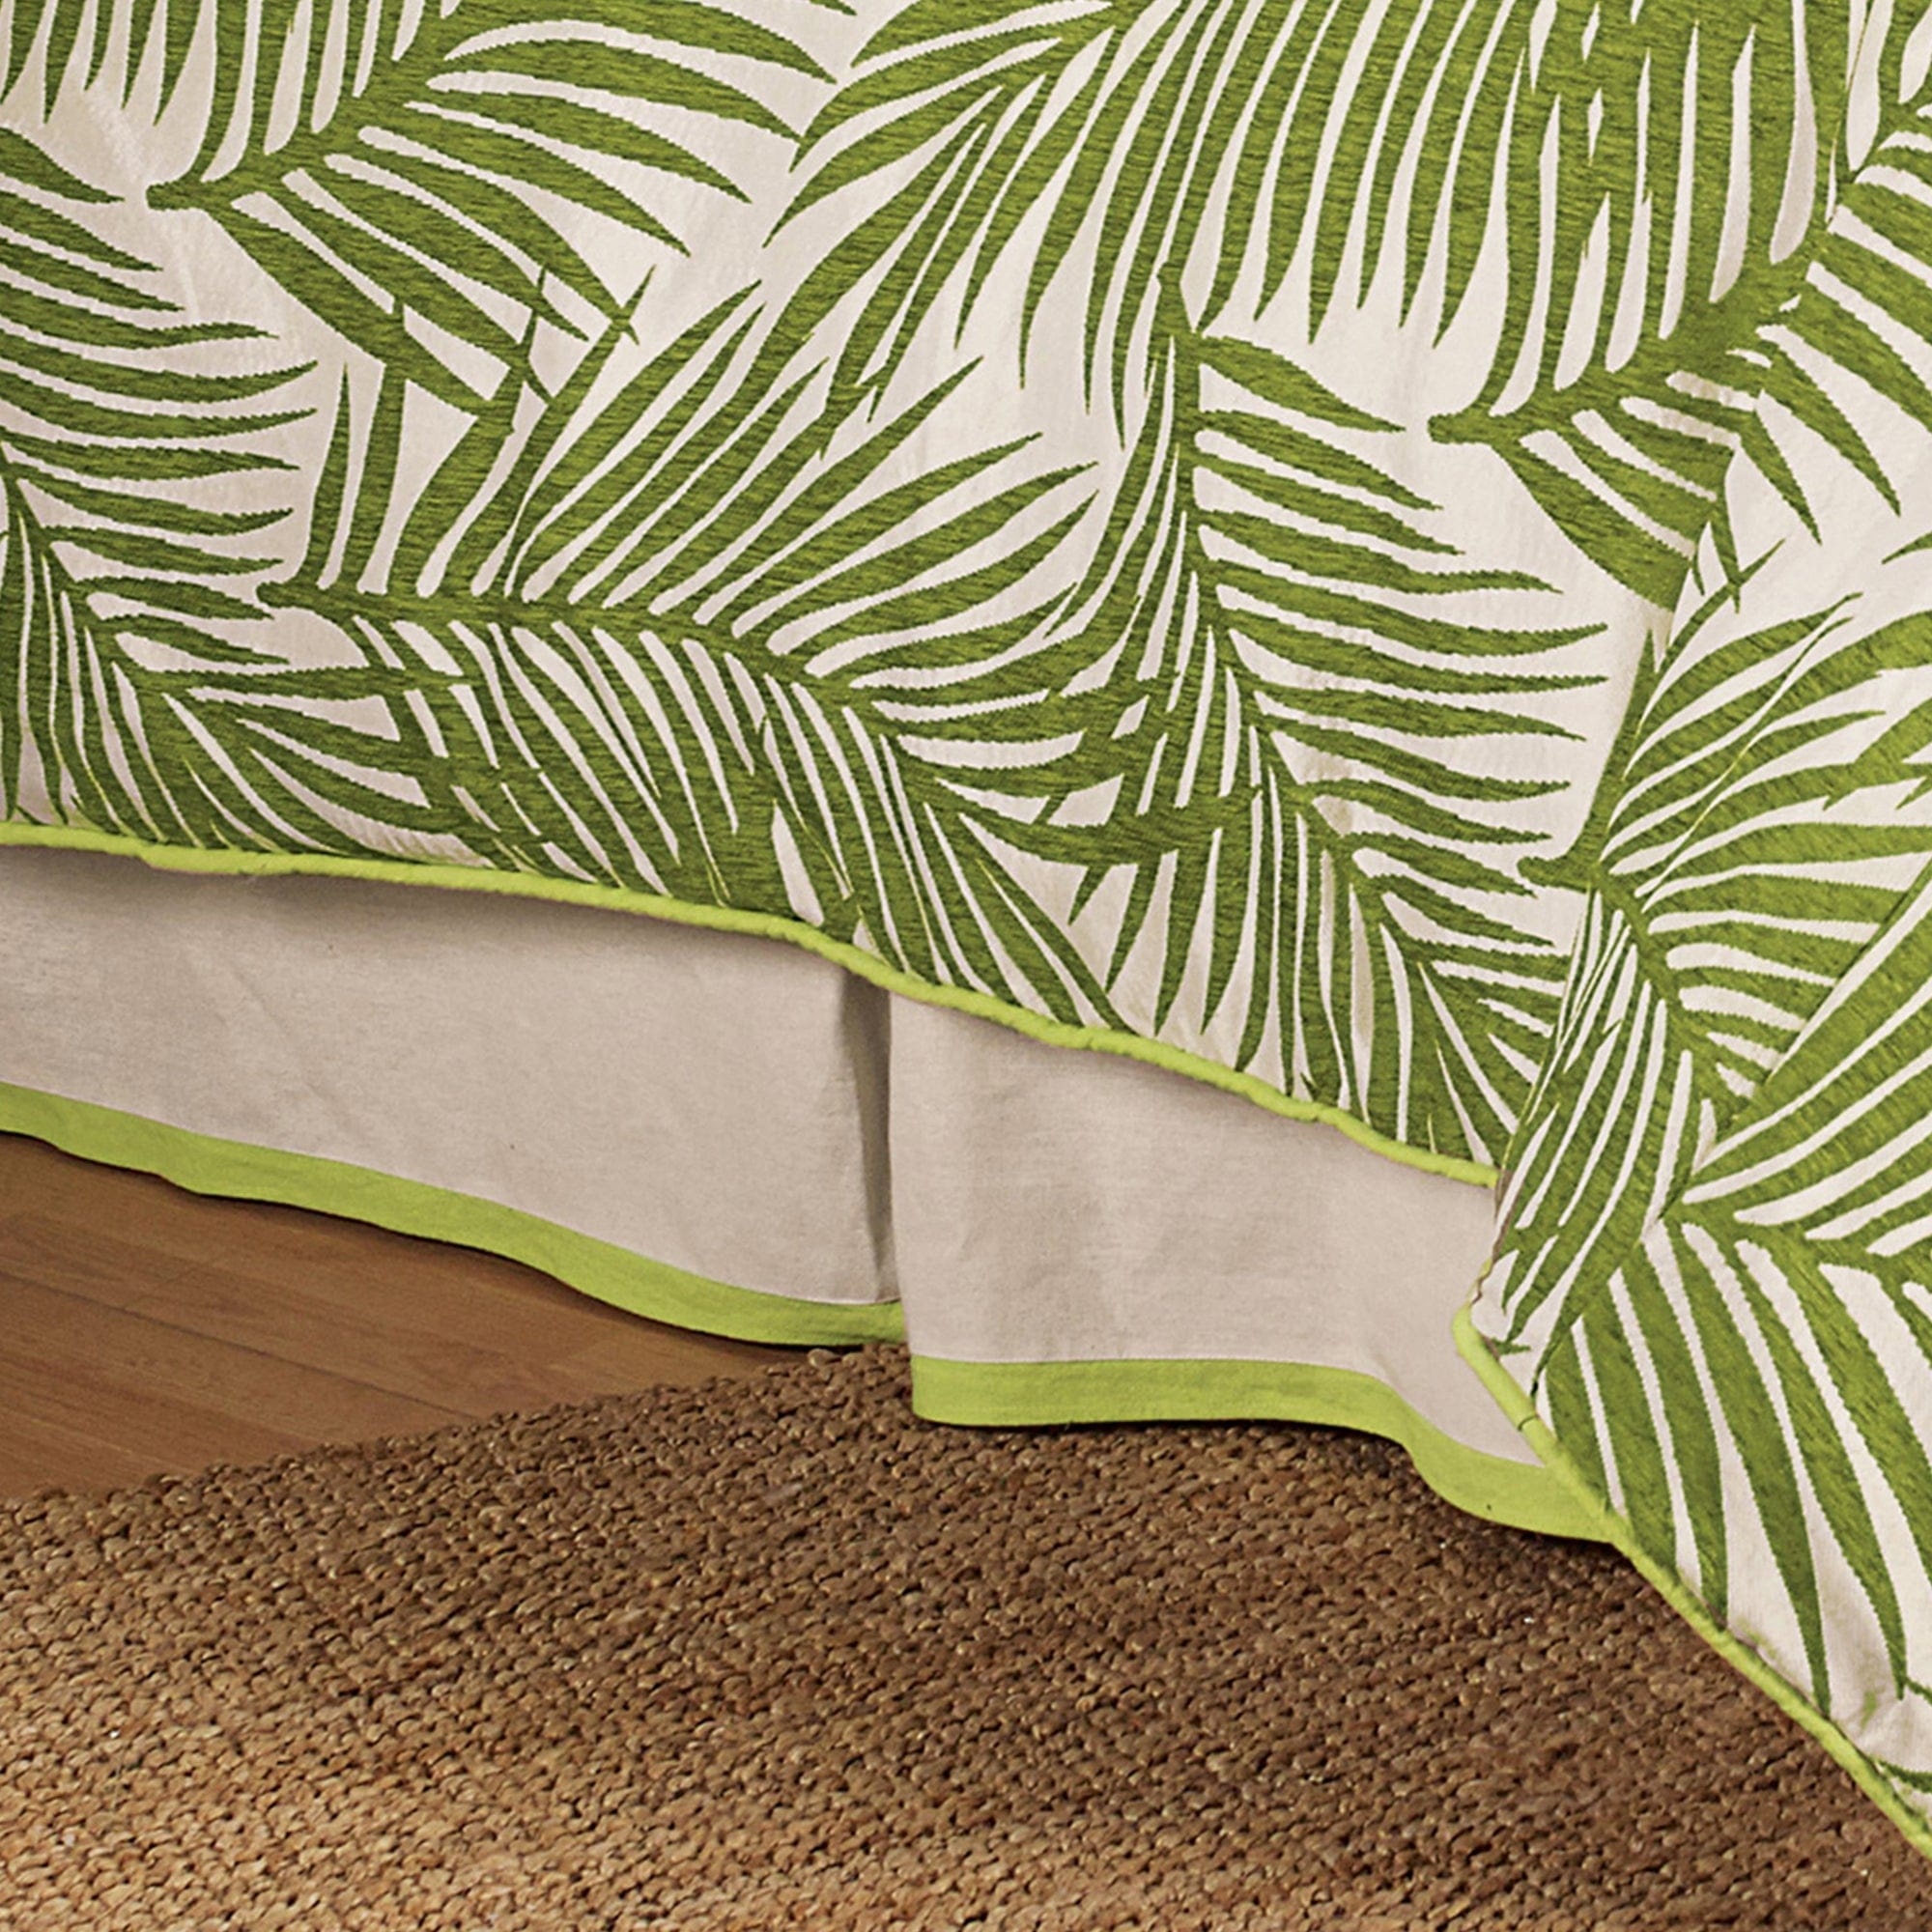
Capri Coastal Style Bedskirt White Green Linen King Queen
A bright and bold fern print accentuated by striking green quilted accents and simple white and green linen create this charming coastal collection. Color: Chartreuse Green trim on White Measurement: Queen Bedskirt - 60" x 80" +18" drop King Bedskirt - 78" x 80" +18" drop Care: Dry Clean Only Material: Skirt: 55% Cotton, 45% Linen. Decking: 100% Polyester
Brand: HiEnd Accents
Category: Home & Garden > Linens & Bedding > Bedding > Bedskirts